Gaius Sextius Calvinus

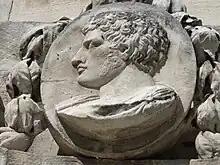
Portrait of Gaius Sextius Calvinus (Fountain of Preachers, Aix-en-Provence).

Gaius Sextius Calvinus was a consul of the Roman Republic in 124 BC. During his consulship, he joined M. Fulvius Flaccus in waging war against the Ligures, Saluvii, and Vocontii in Transalpine Gaul. He continued as proconsul in Gaul for 123–122. He had held office as praetor no later than 127.